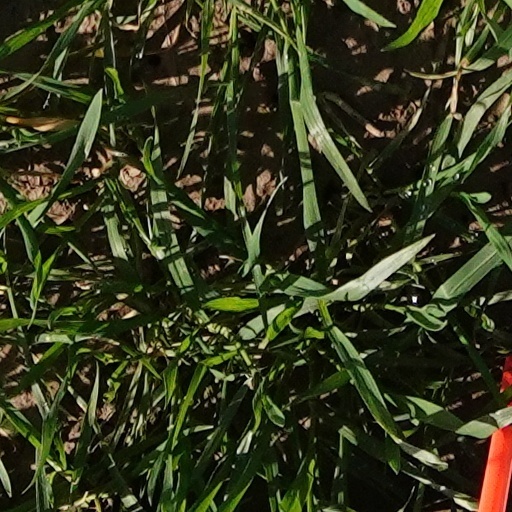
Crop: wheat